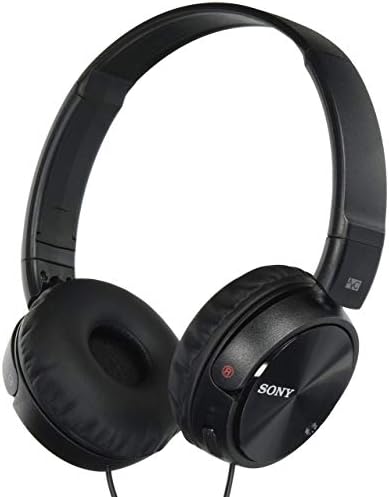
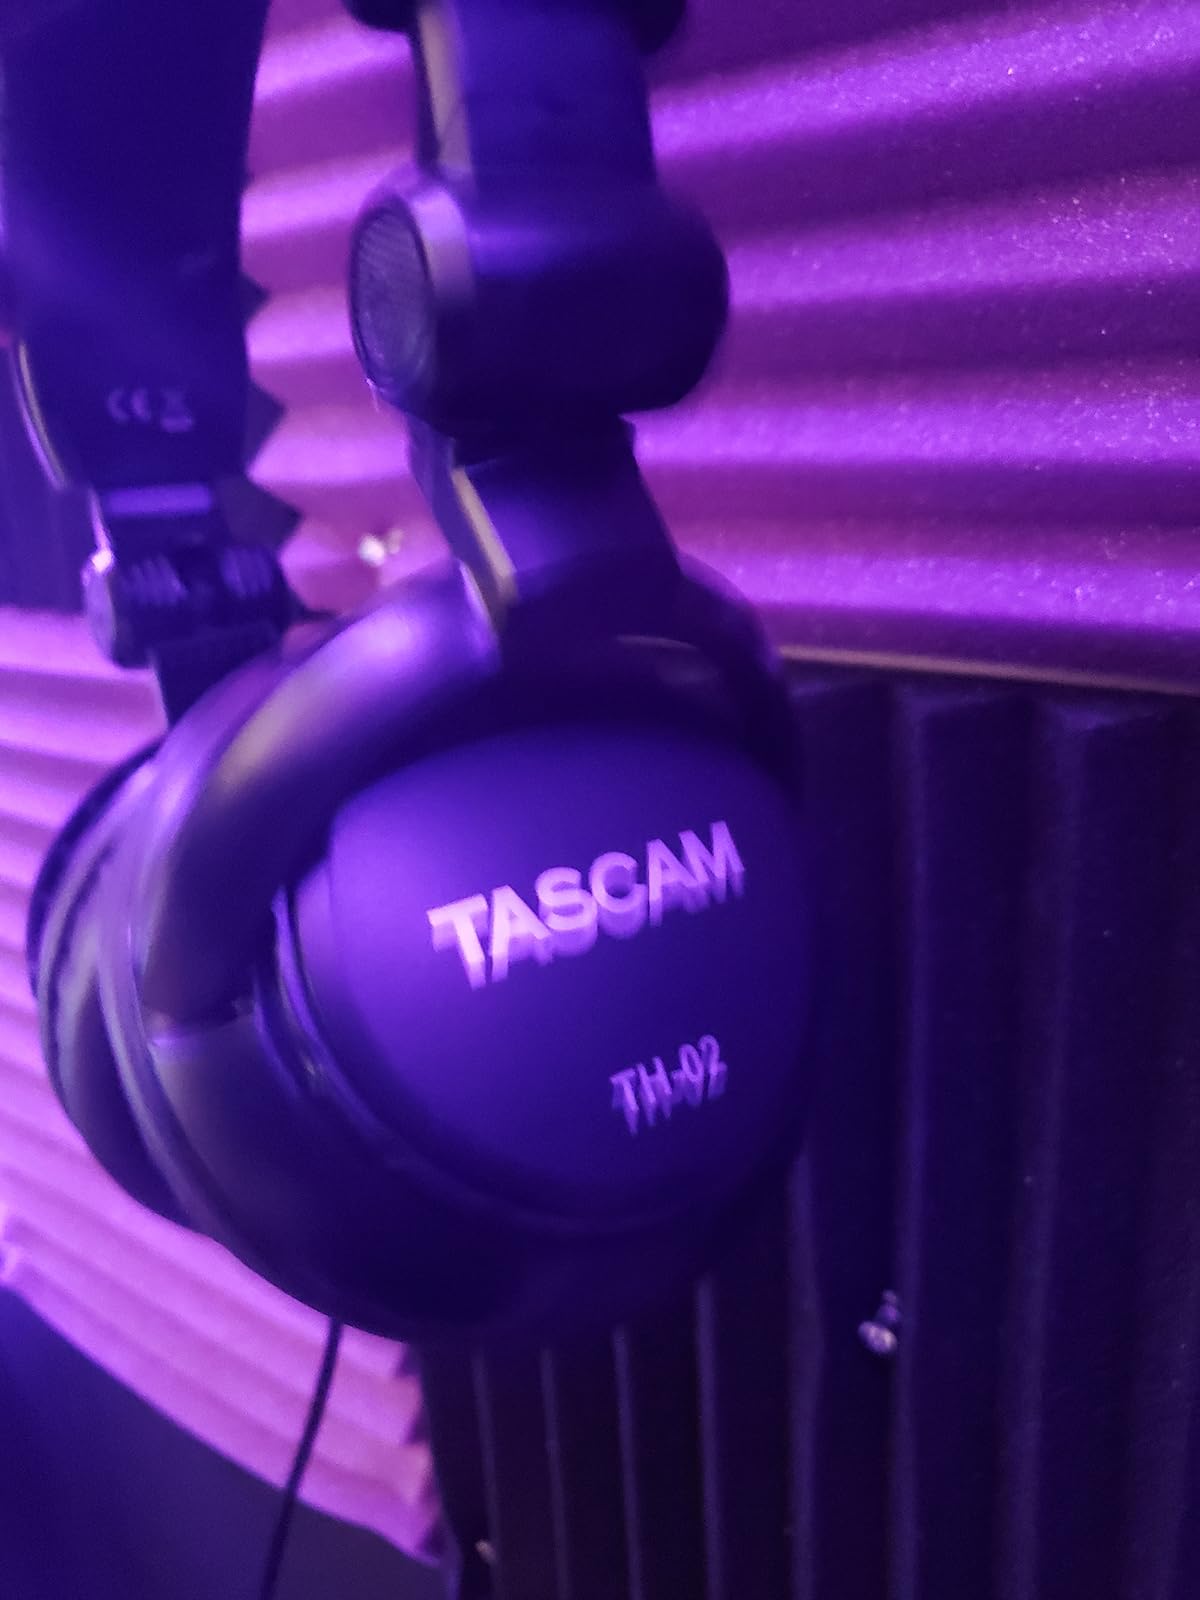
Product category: headphones
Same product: no